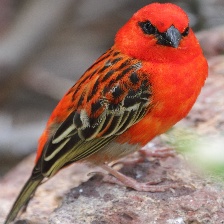
Species: RED FODY
Scientific name: FOUDIA MADAGASCARIENSIS